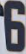
Number: 6